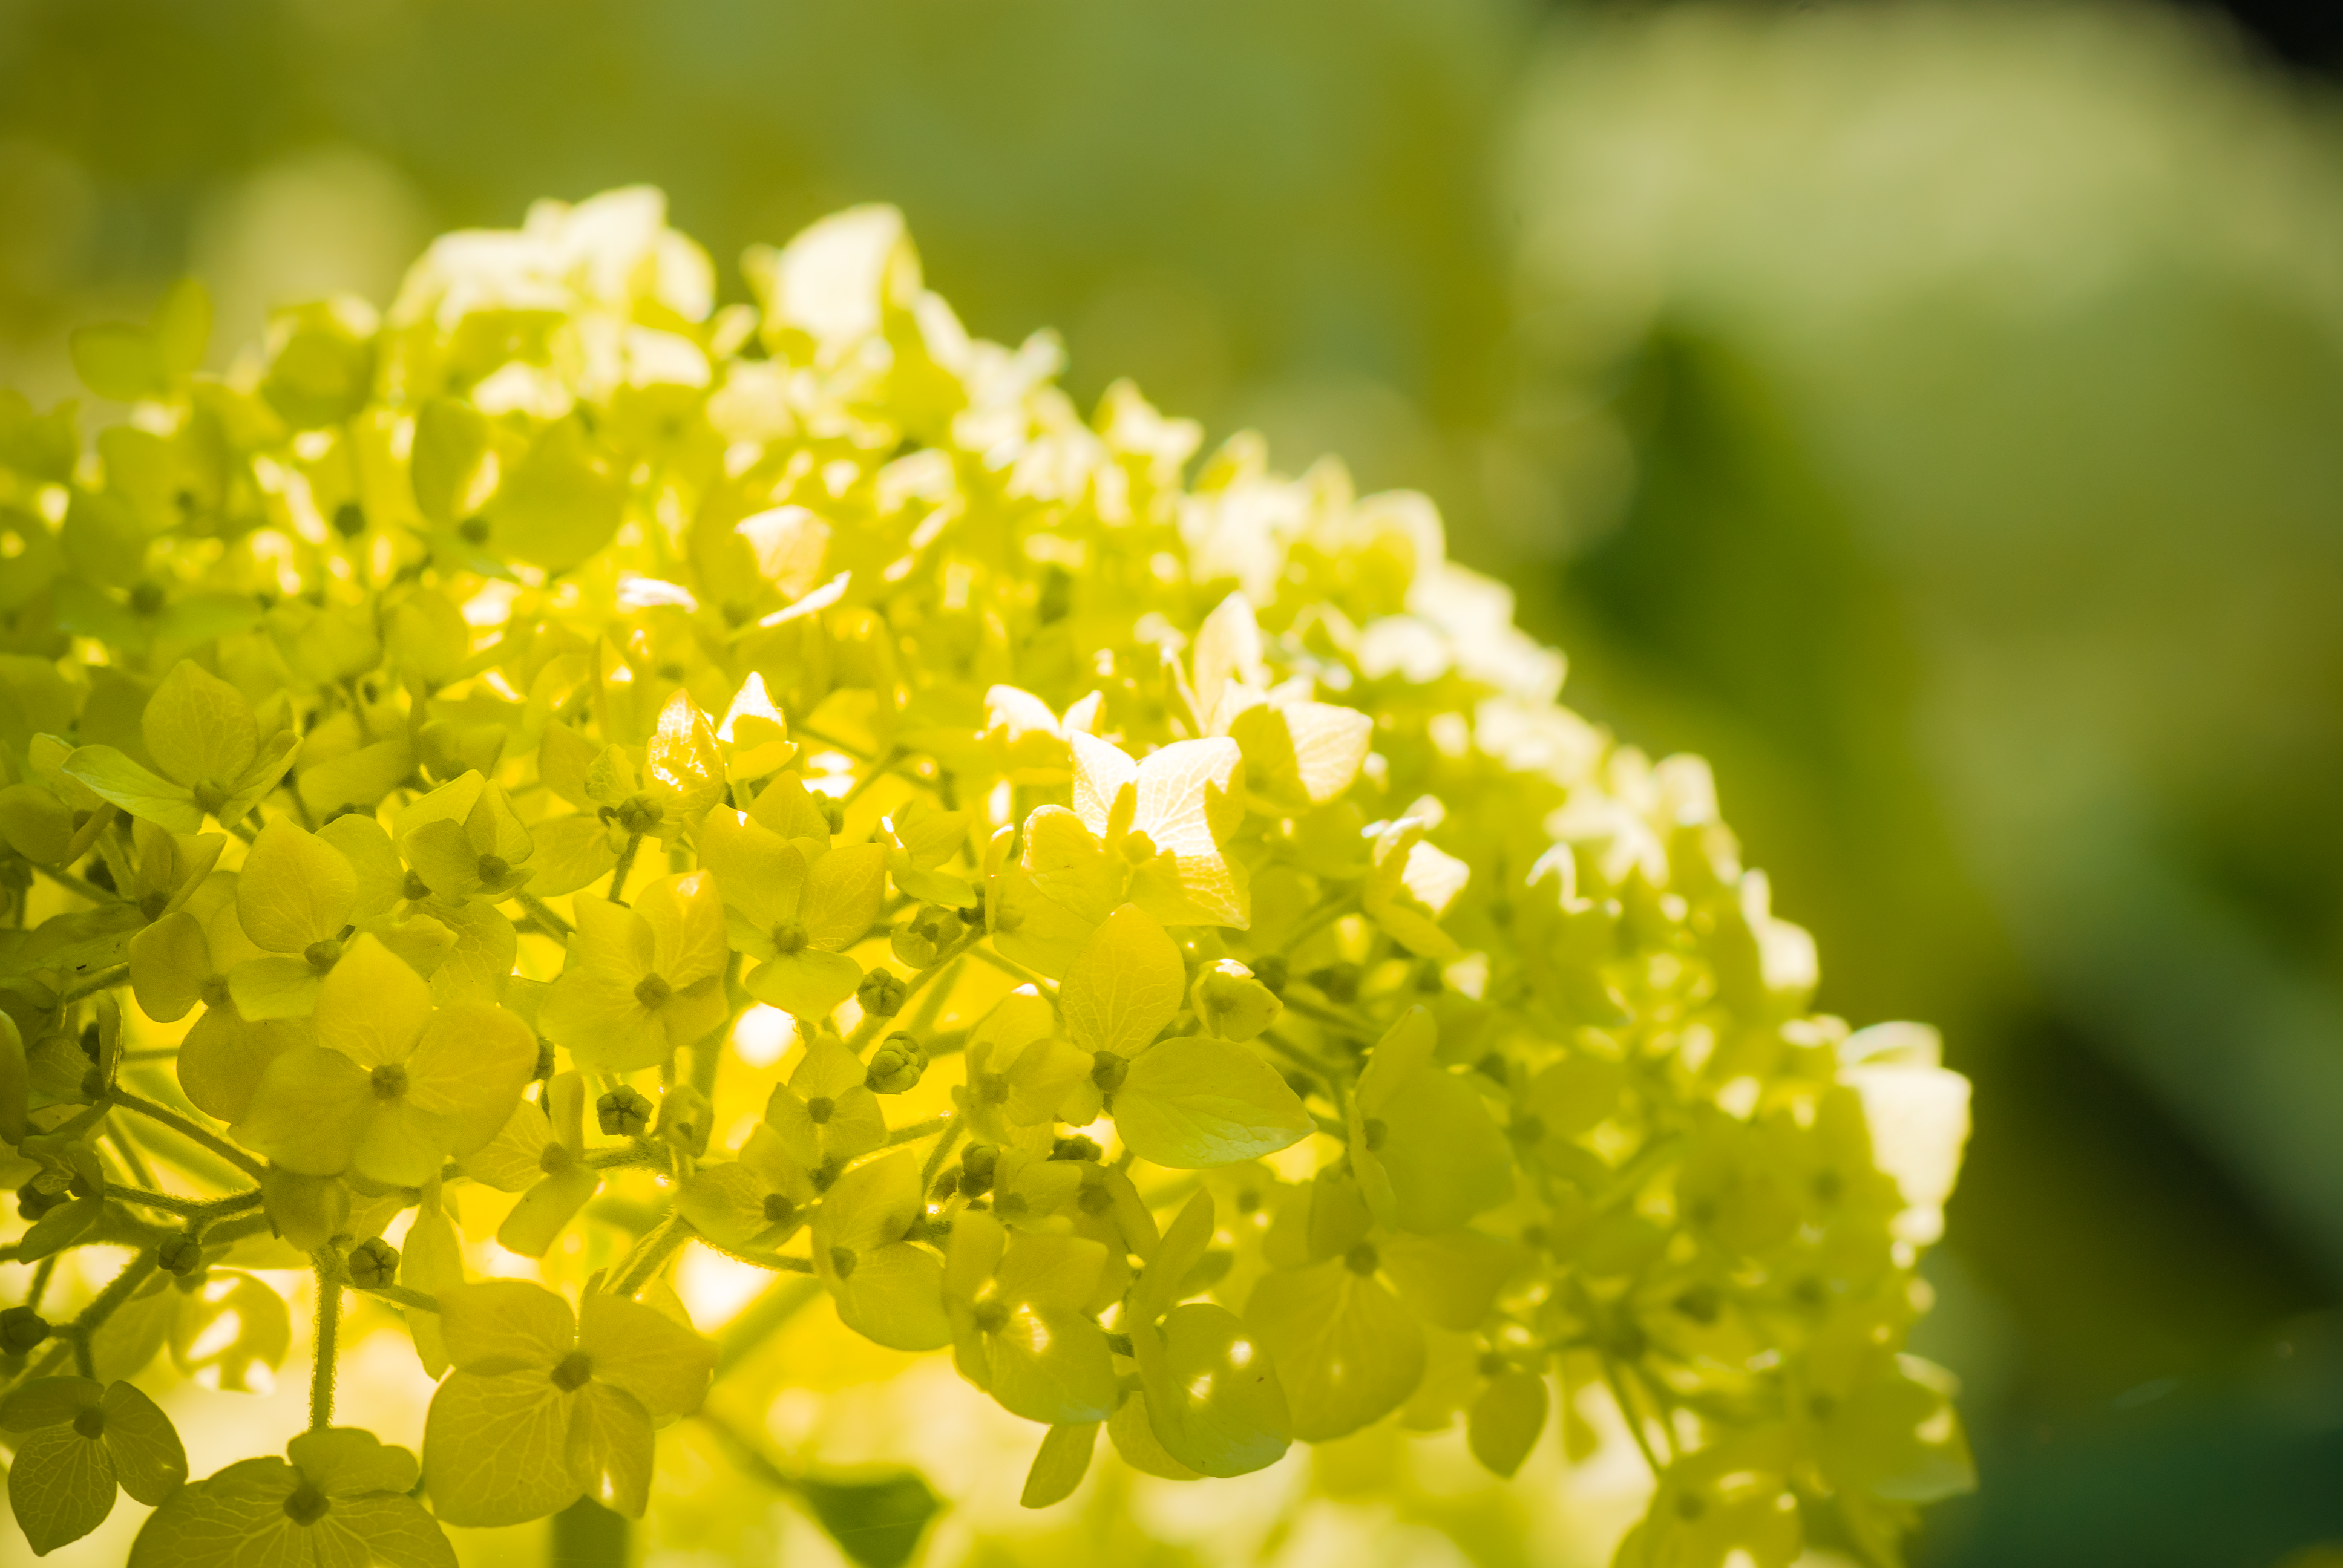
light, morning, flower, park, japan, cool image, tokyo, morninglight, soft, cool photo, i, 272e, dslra200, yakushiike, hydrangeamacrophylla